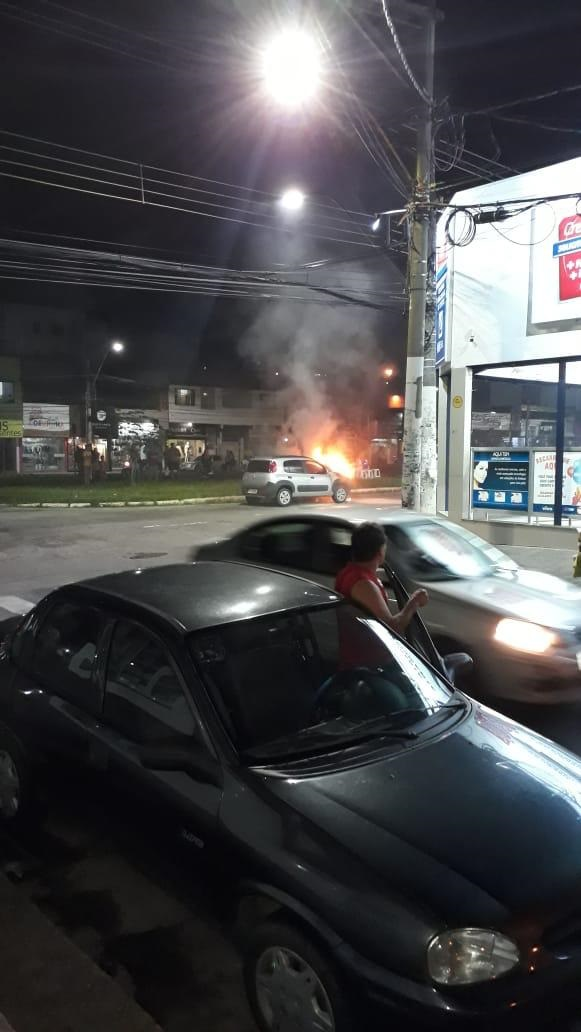
Fire: yes
Smoke: yes